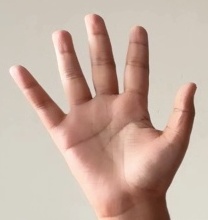
ASL sign: 5